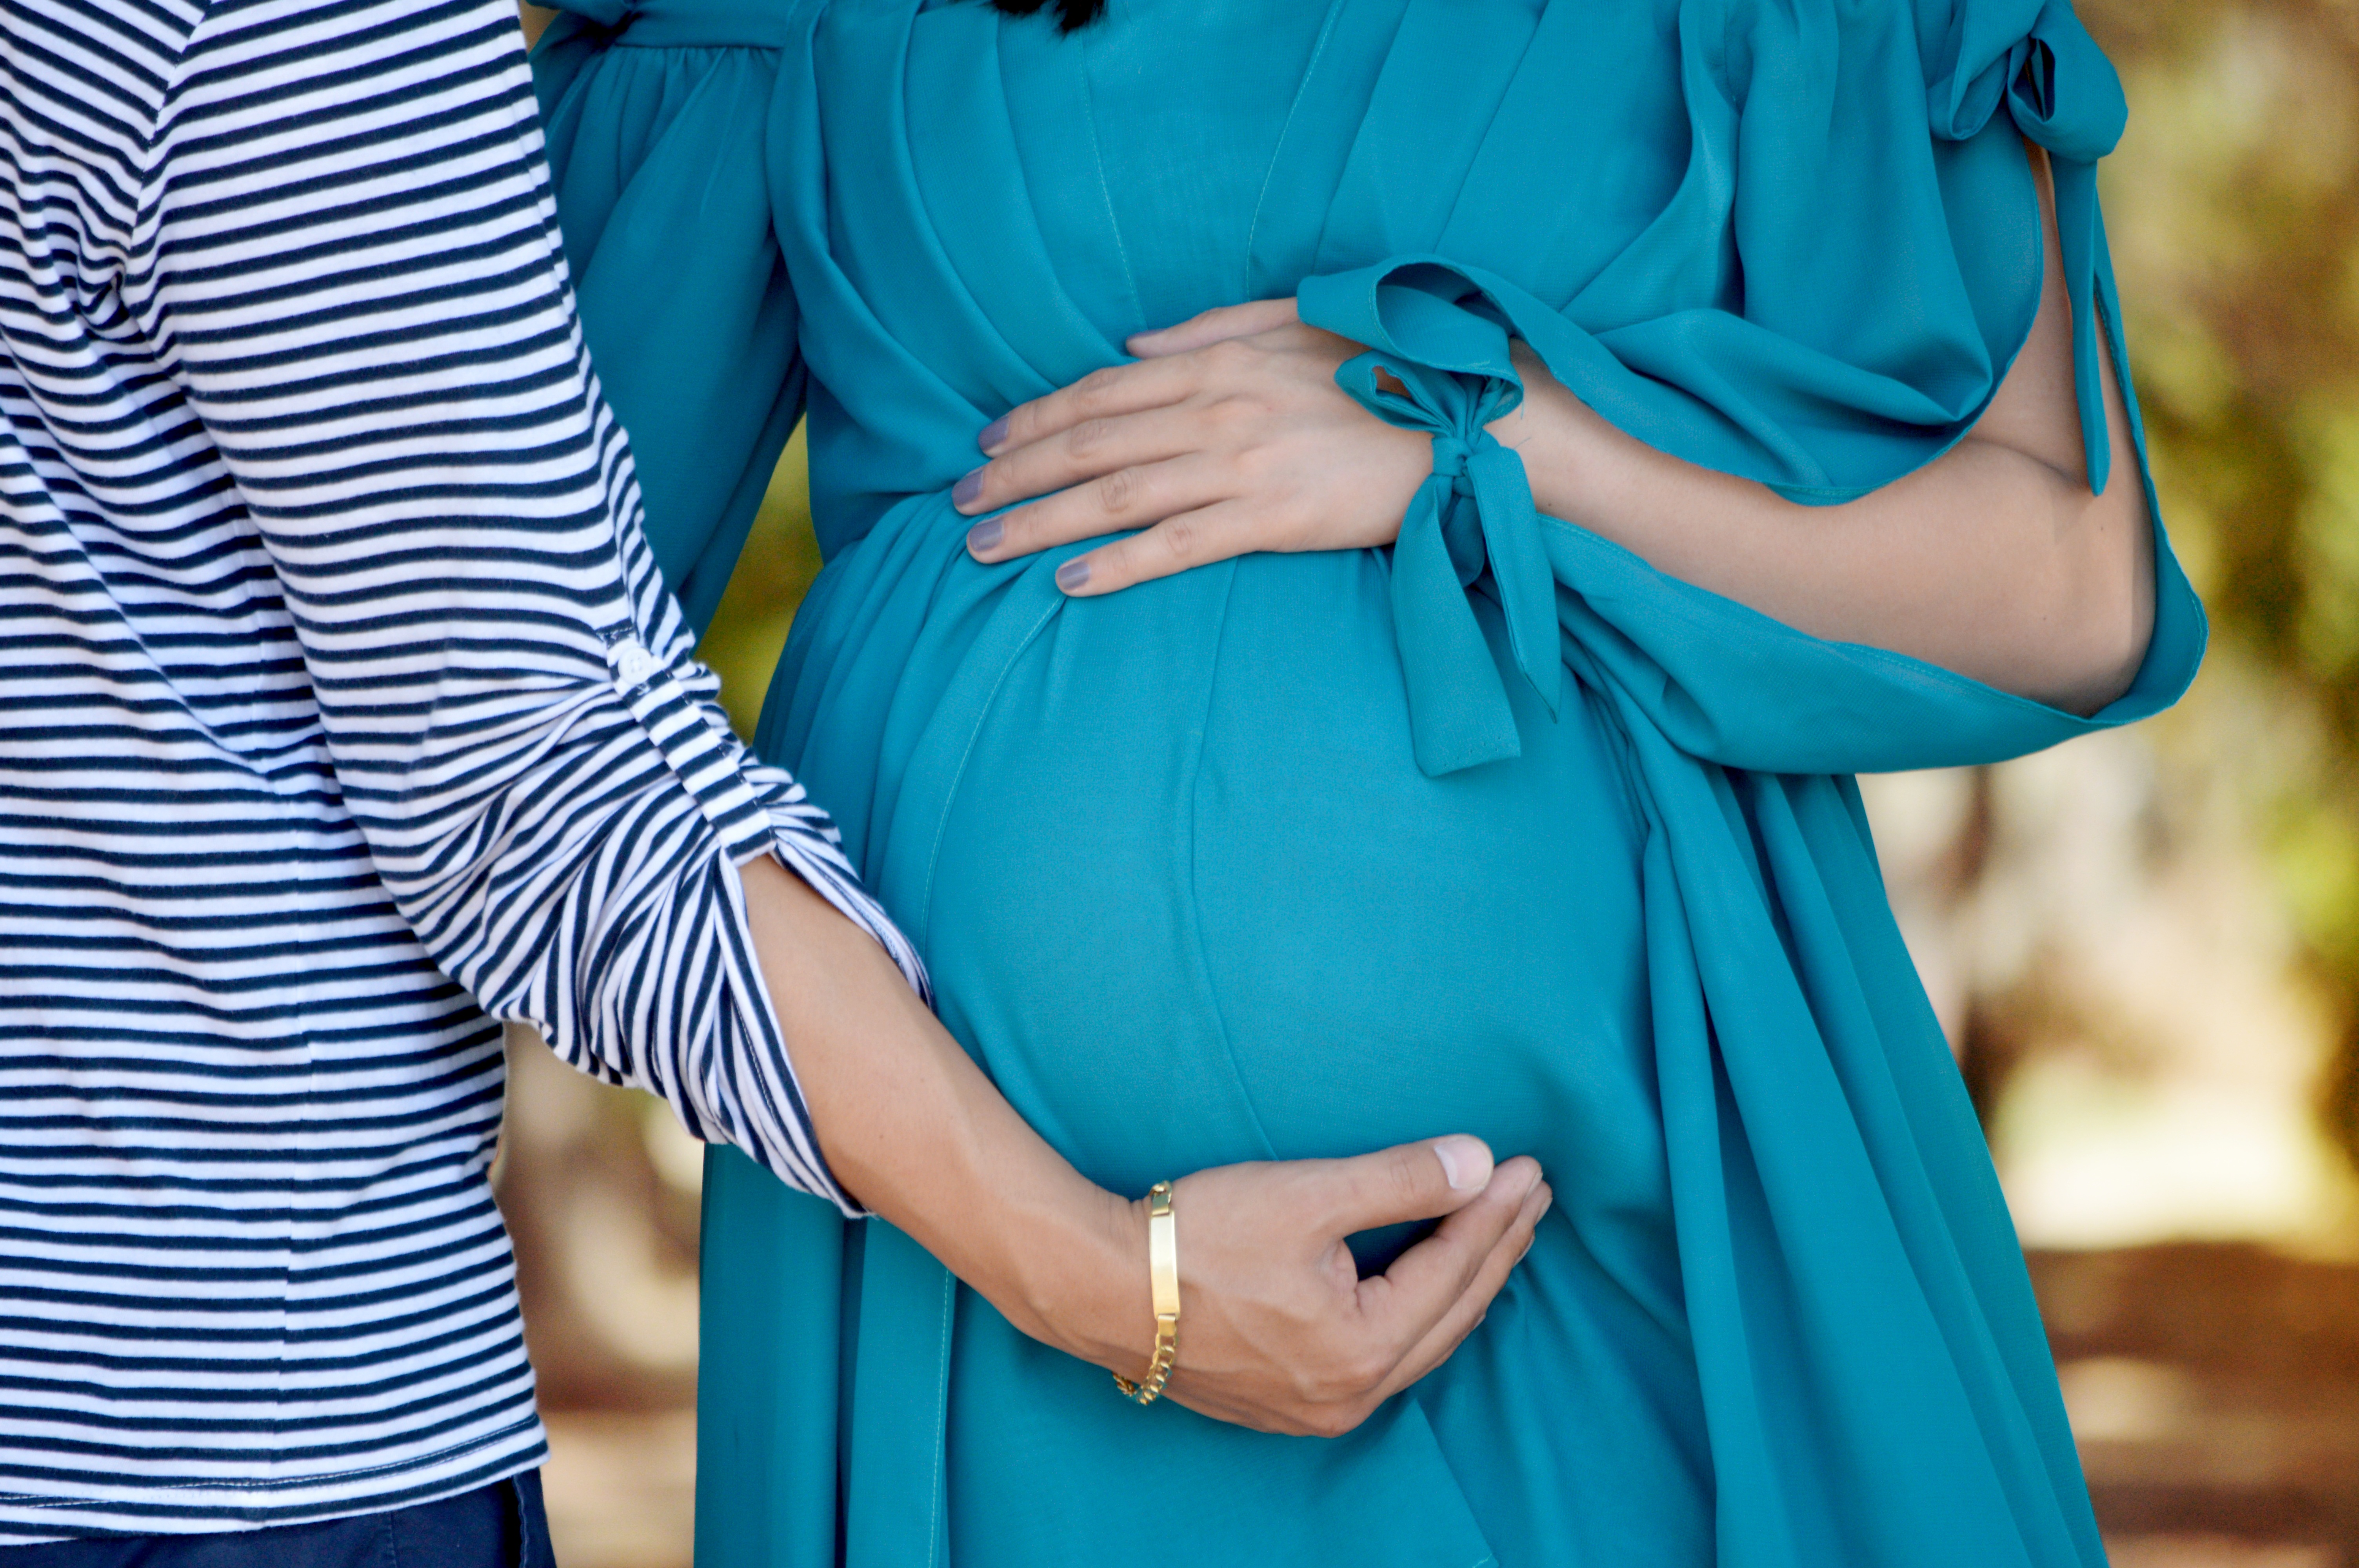
people, woman, female, love, spring, green, color, fashion, blue, clothing, holding, baby, outerwear, life, parent, pregnancy, motherhood, maternity, family, dress, mother, belly, expectant, birth, bump, abdomen, photo shoot, touching, maternal, tummy, unborn, baby bump